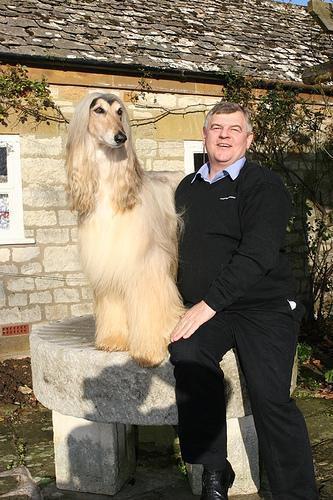
Afghan_hound